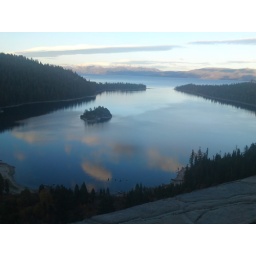
great clouds and reflections as the sun set over lake tahoe from the emerald bay road